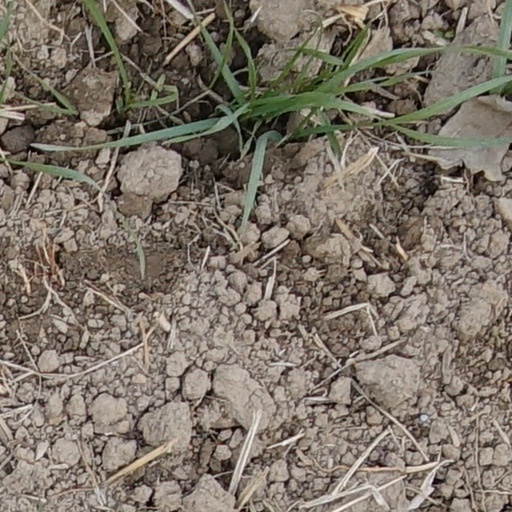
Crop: wheat